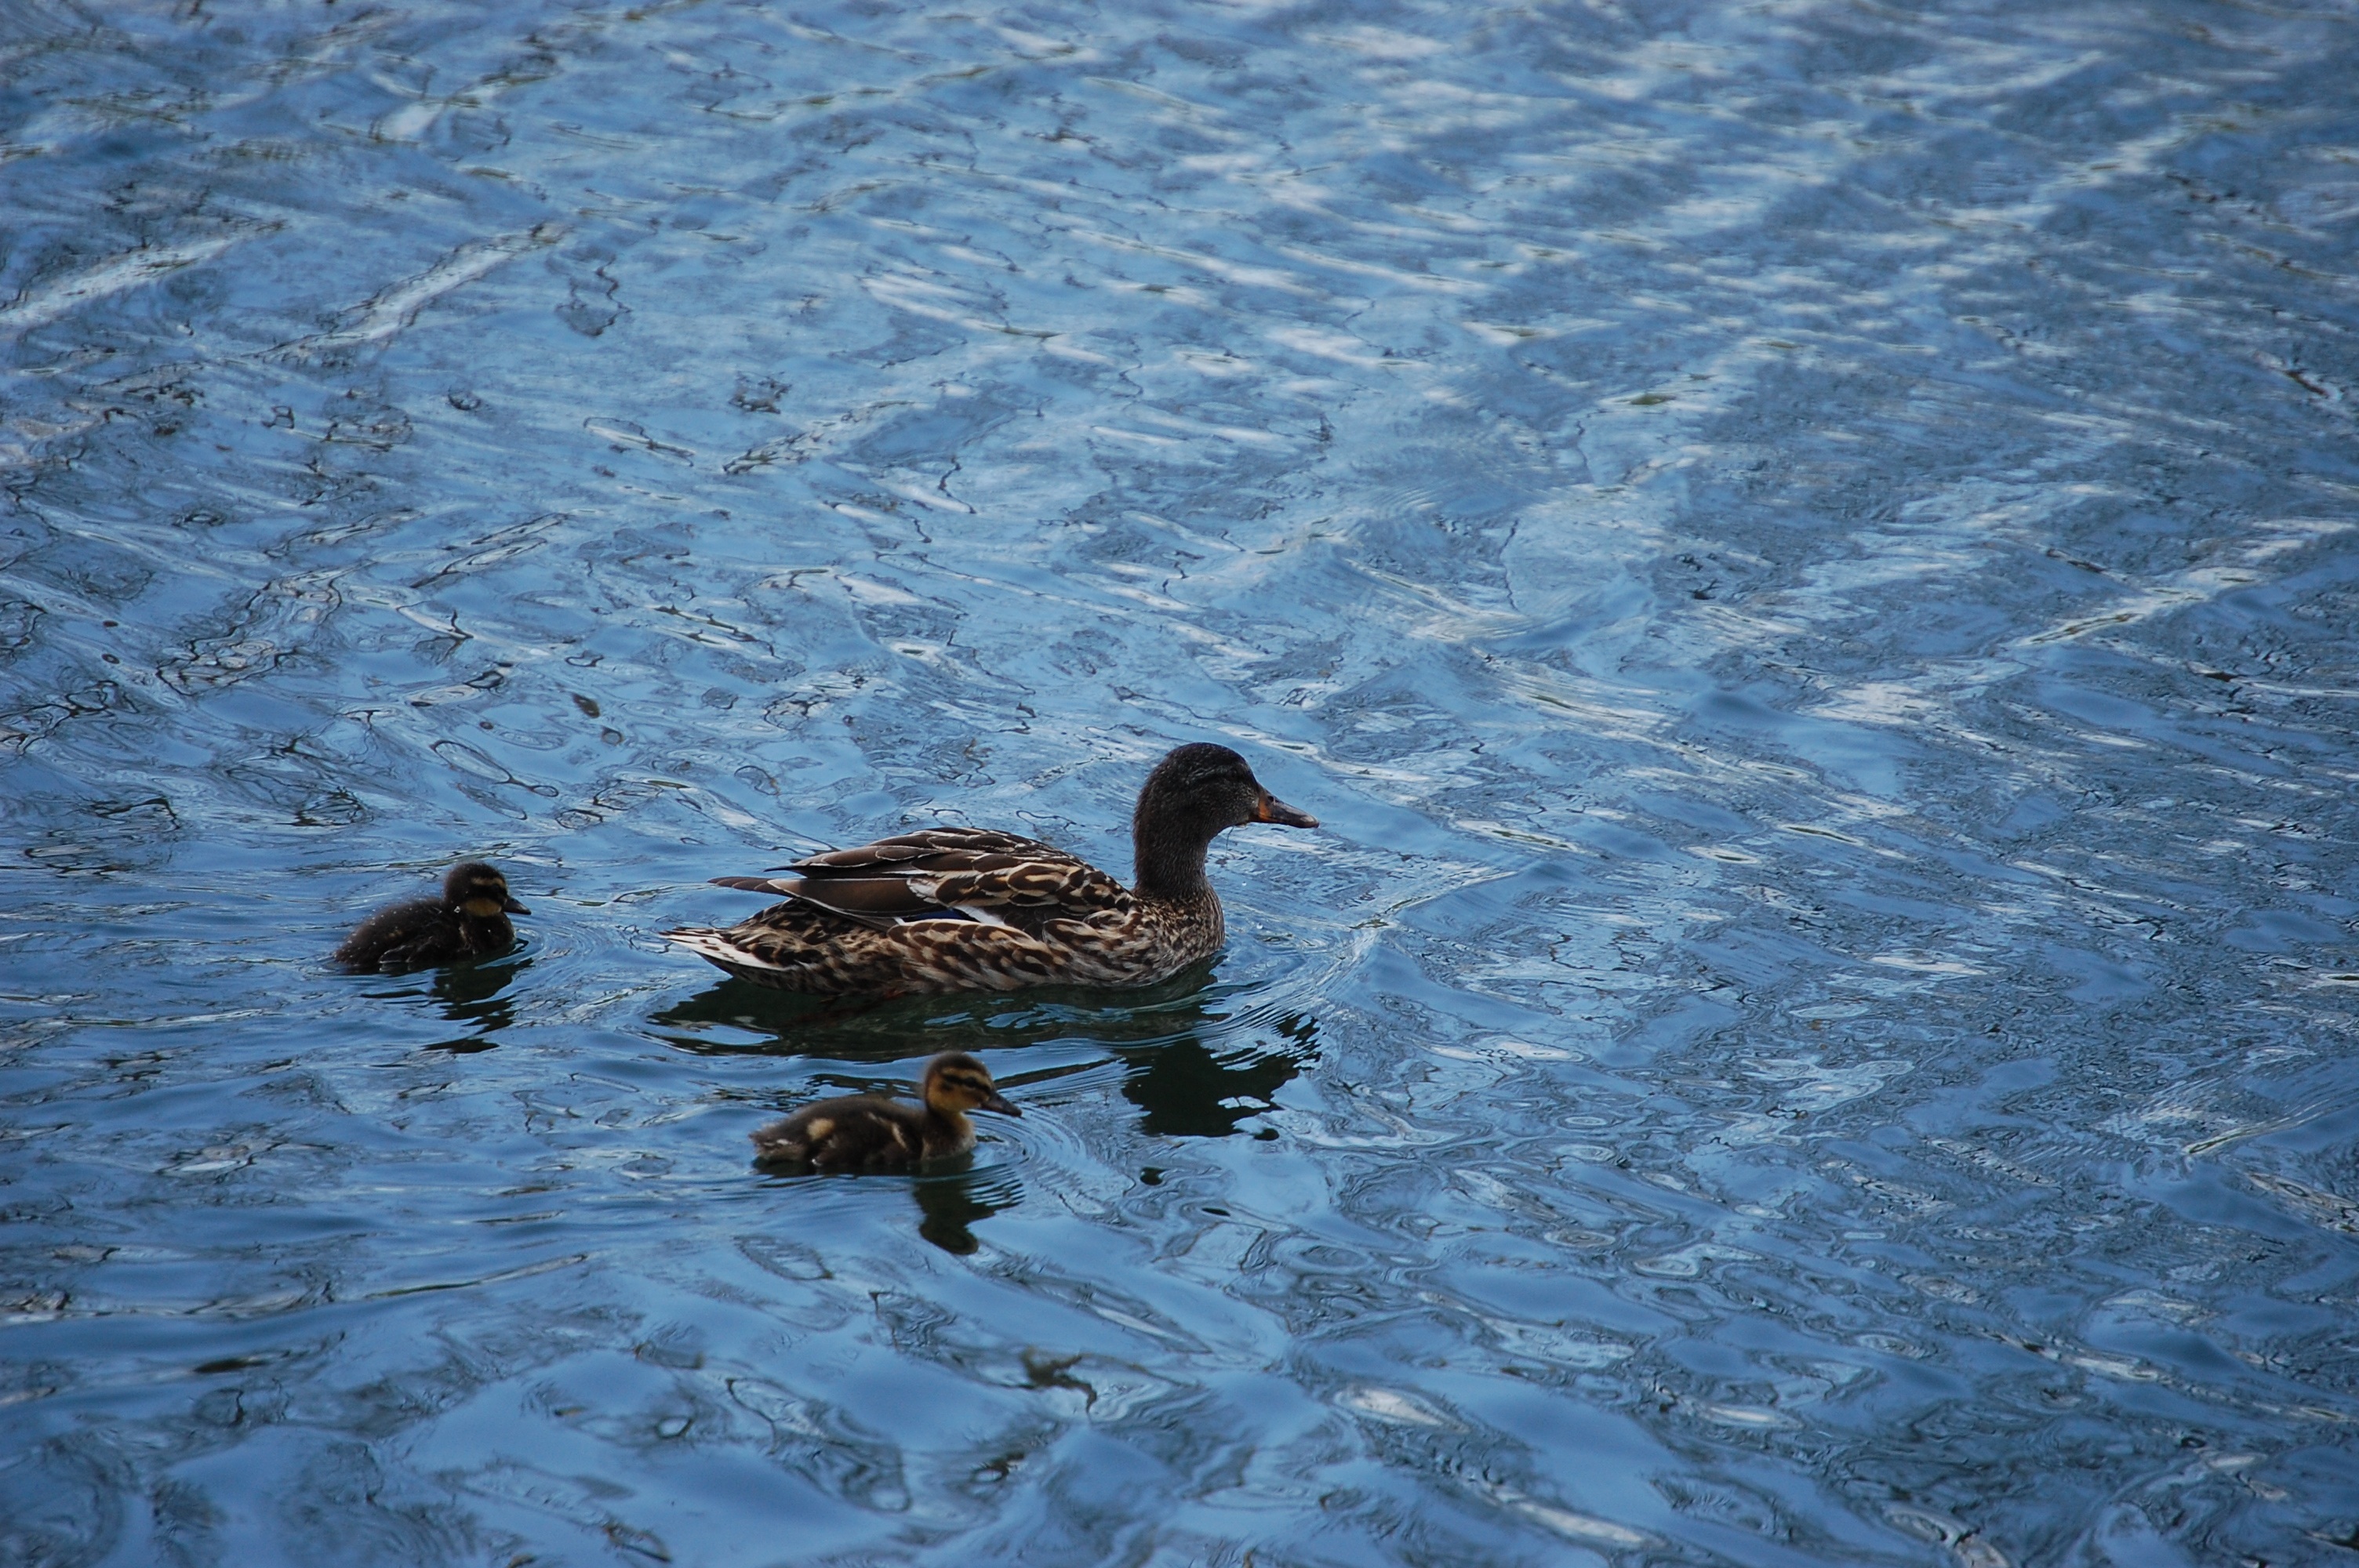
water, nature, snow, winter, bird, wing, lake, pond, wildlife, reflection, blue, fauna, birds, family, mother, duck, vertebrate, ducks, waterfowl, water bird, ducks geese and swans